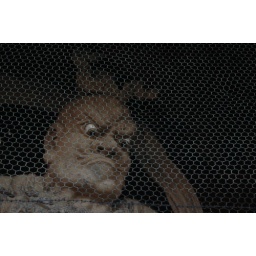
chicken wire will totally keep this bad boy in check.